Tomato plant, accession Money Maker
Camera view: horizontal (90 deg, fisheye); turntable rotation: 90 degrees
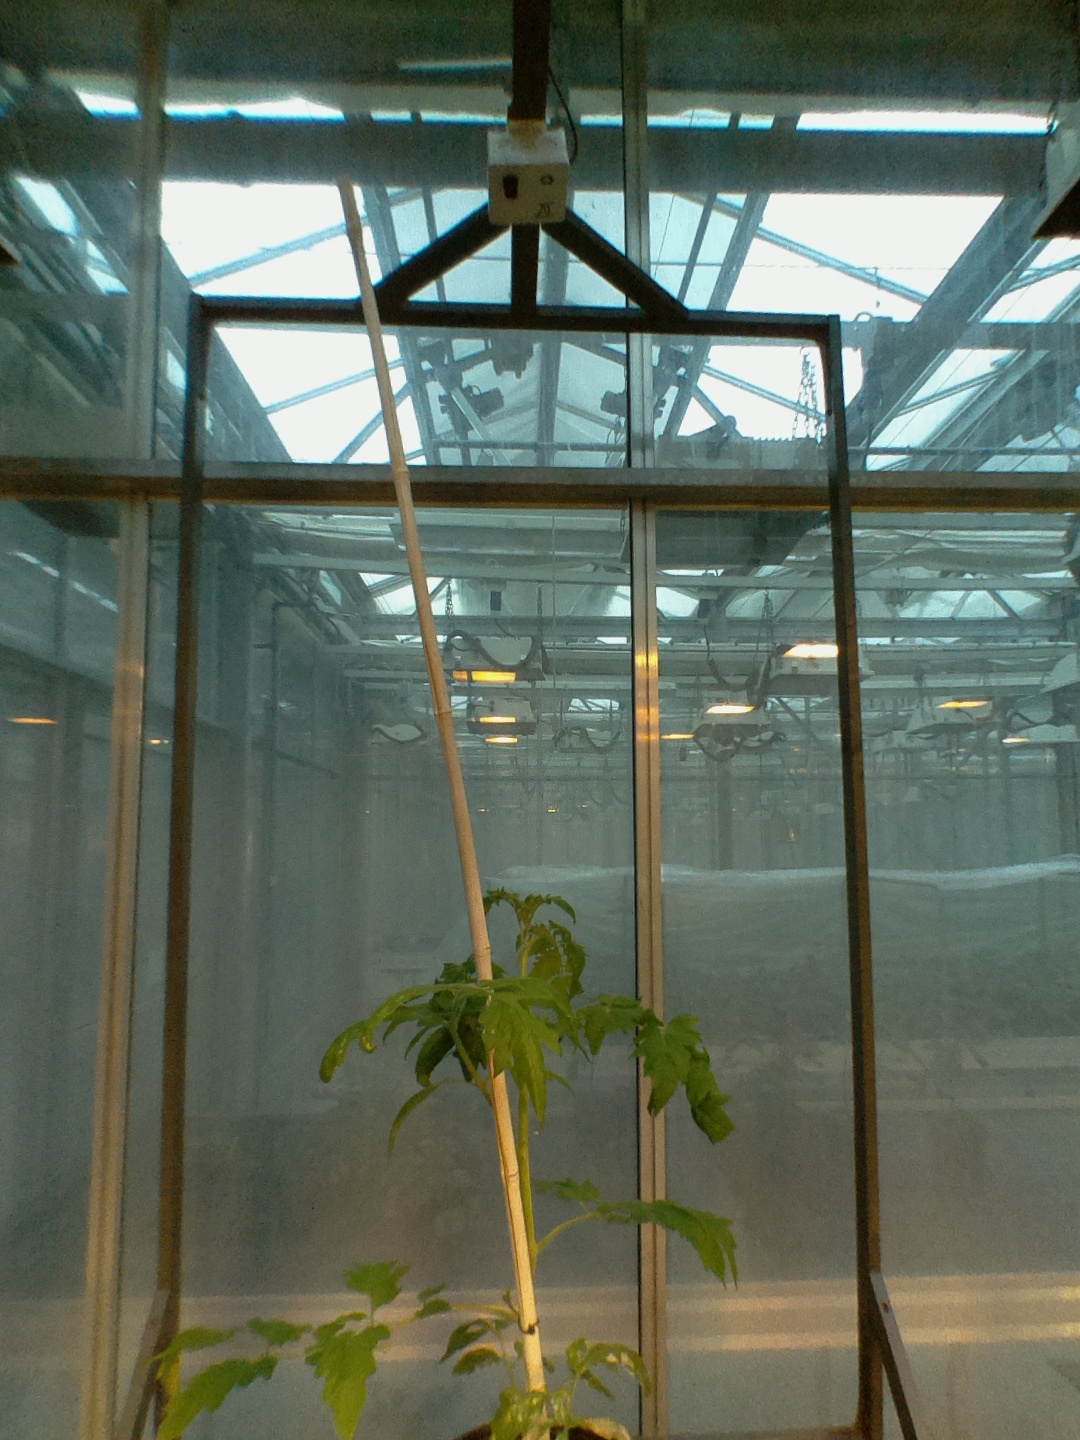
BBCH growth stage 14: 8 of true leaves visible